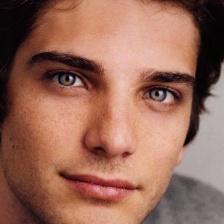
Label: faces